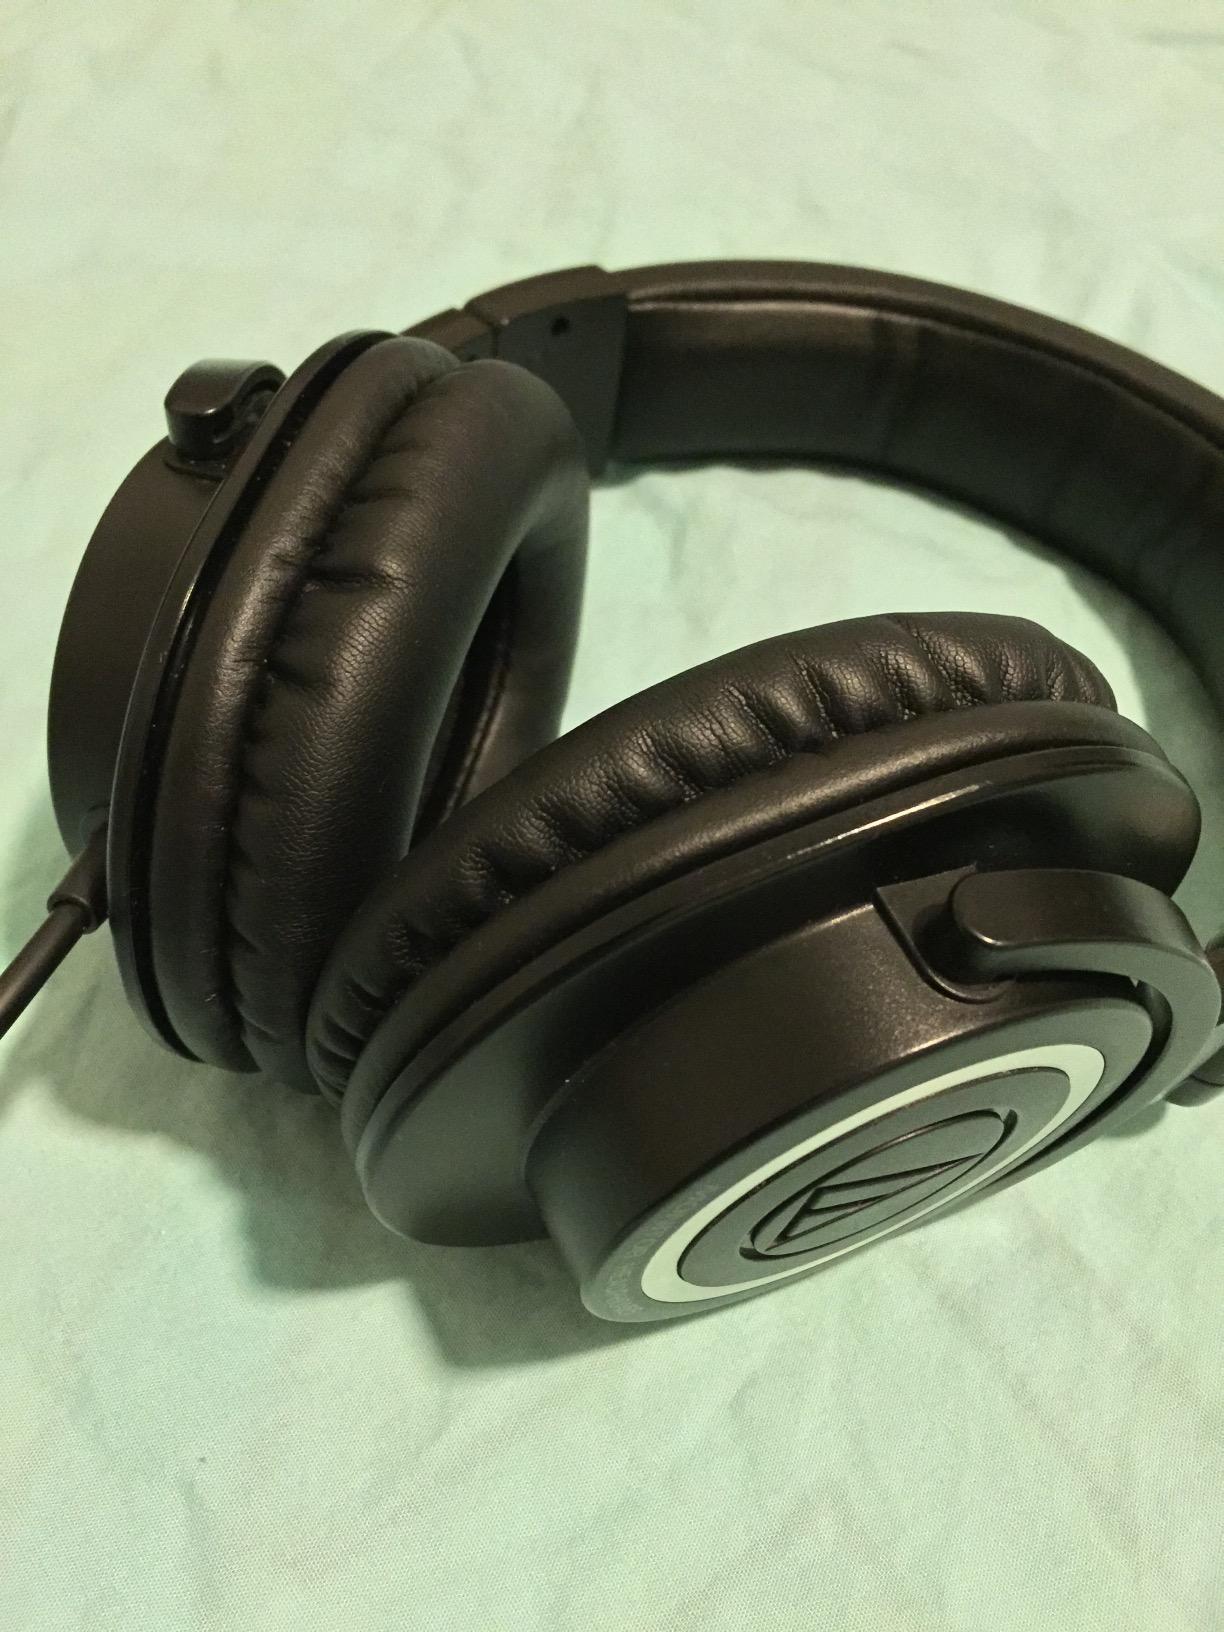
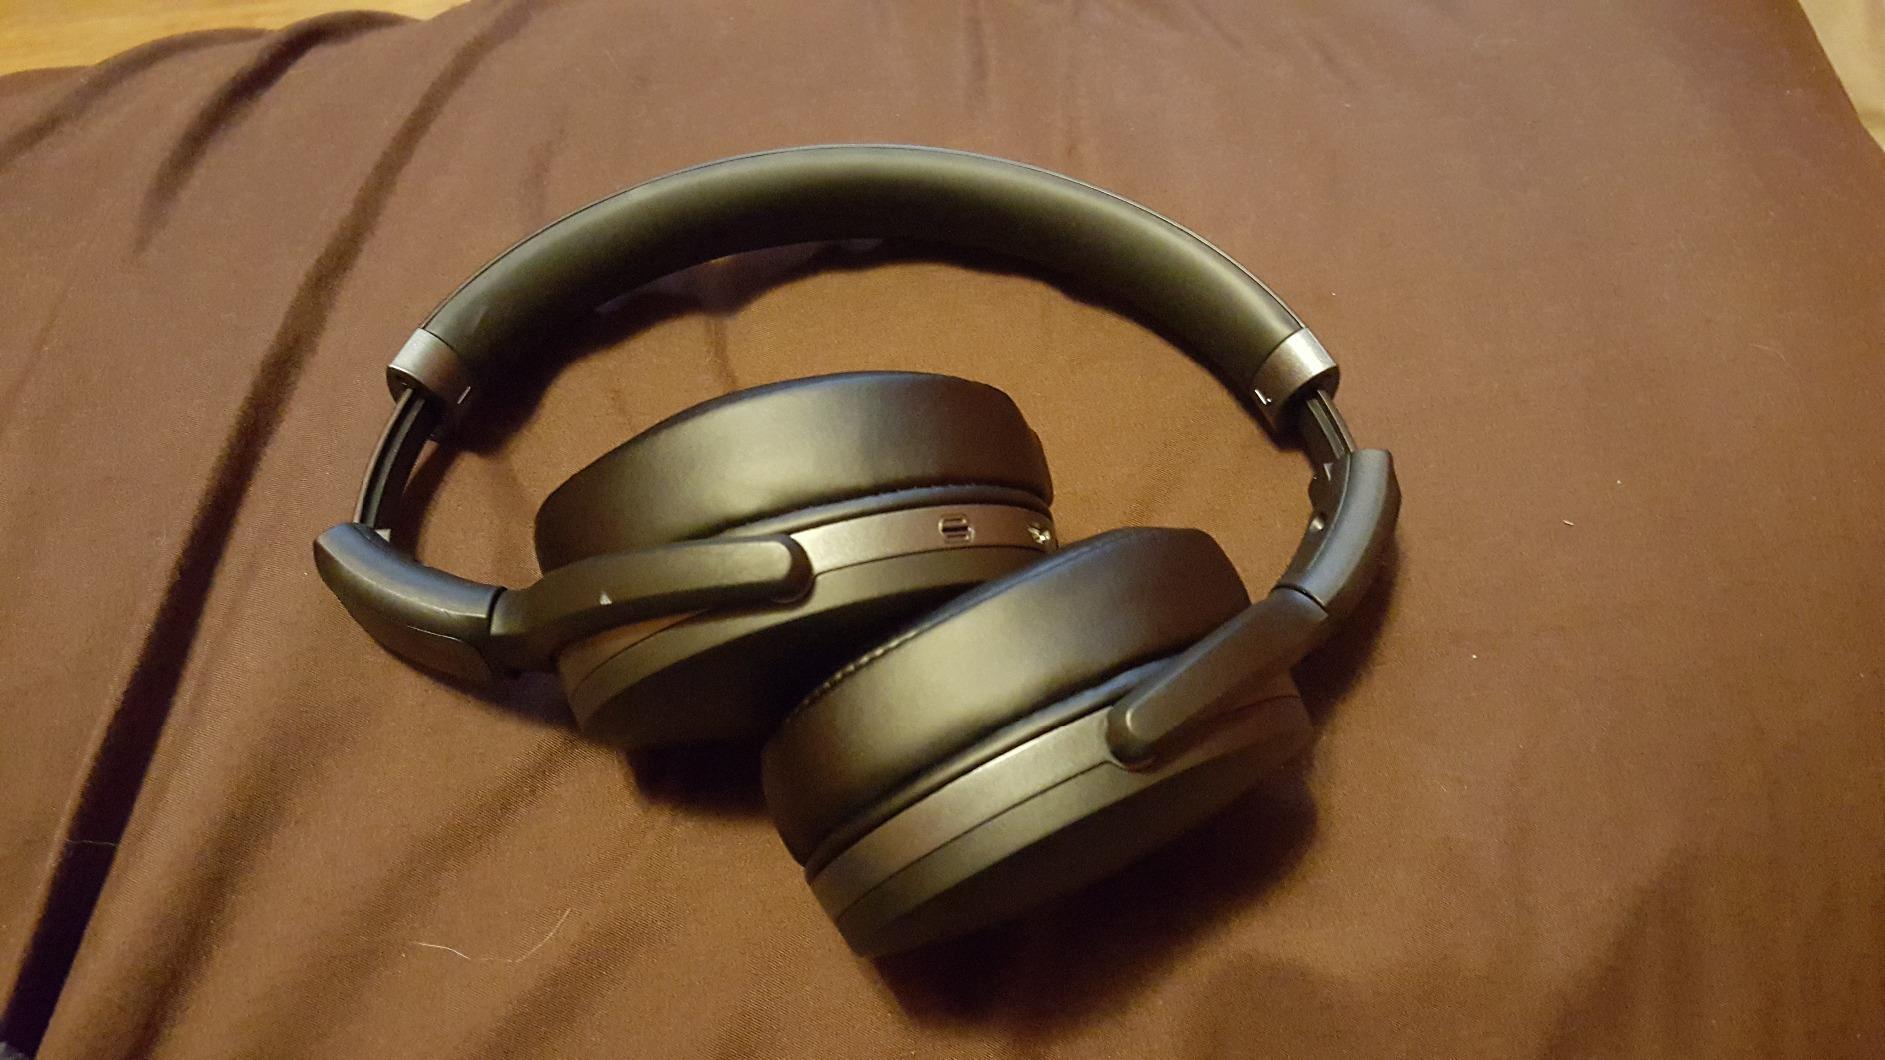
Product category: headphones
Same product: no